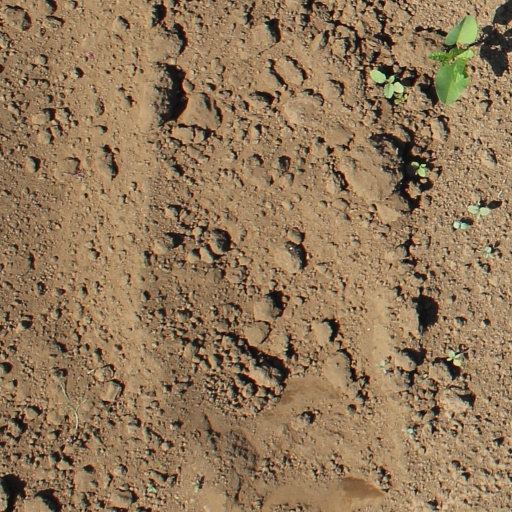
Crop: soybean